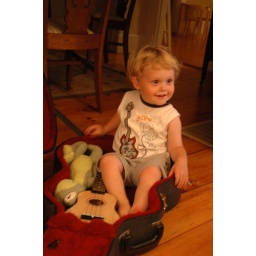
boy in guitar case with froggie and his guitar